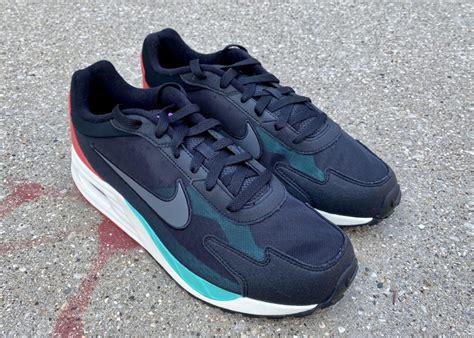
Brand: Nike
Model: Air Max Solo